The Dead Files

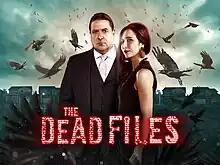

The Dead Files is an American documentary paranormal television series that premiered on September 23, 2011, on the Travel Channel. The program features physical mediums Amy Allan (until 2023), Cindy Kaza (since 2023), and former NYPD homicide detective Steve DiSchiavi, who investigate allegedly haunted locations at the request of their clients to provide proof of paranormal activity. Each partner is depicted exploring the case independently of the other, not to influence their portion of the investigation. They, along with their client(s), come together during the program's final segment, the "reveal," when they compare their findings.